Benjamin Stambouli

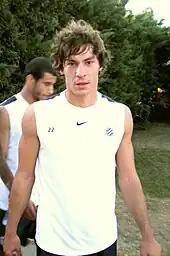
Stambouli with Montpellier in 2012

Stambouli spent eight months as a child at Marseille, and also had two years at Sedan before joining the ranks of Montpellier in July 2004. On 3 March 2010, he signed his first professional contract, a three-year deal with Montpellier.